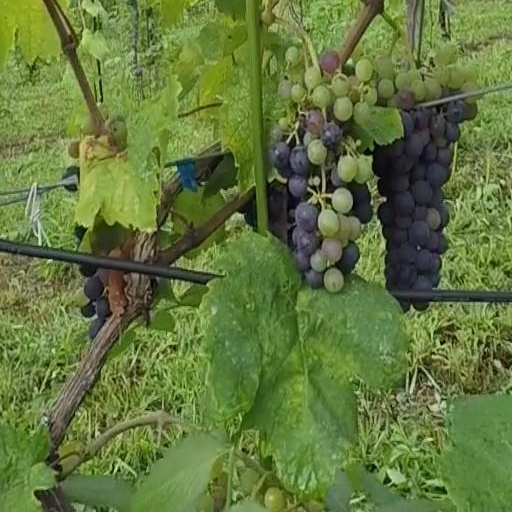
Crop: grape